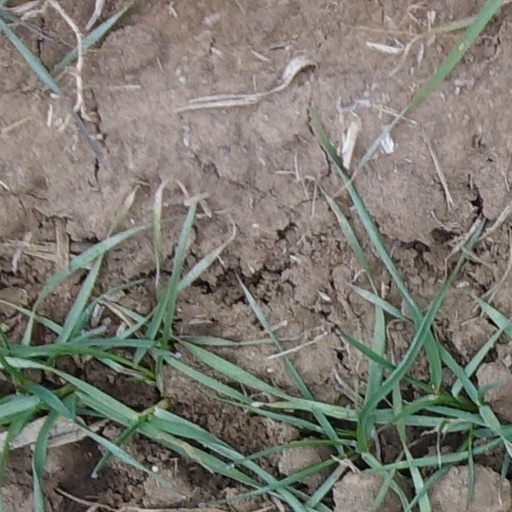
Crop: wheat